Muralla del Revellín

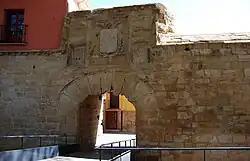
Arch of the western gate of the Muralla del Revellín of Logroño

The fortification of Revellín, , are the remains of the fortifications of the city of Logroño, whose west-facing gate is preserved. The most important part of the fortification process took place between 1498 and 1540, reinforcing the old middle age wall.